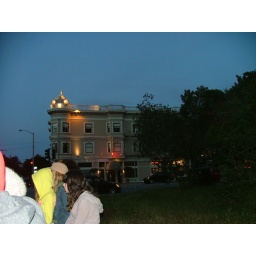
hearing about the lady in white who haunts stow lake in golden gate park!